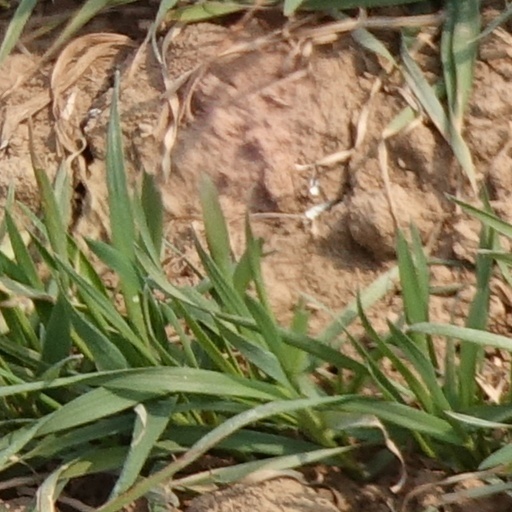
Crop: wheat